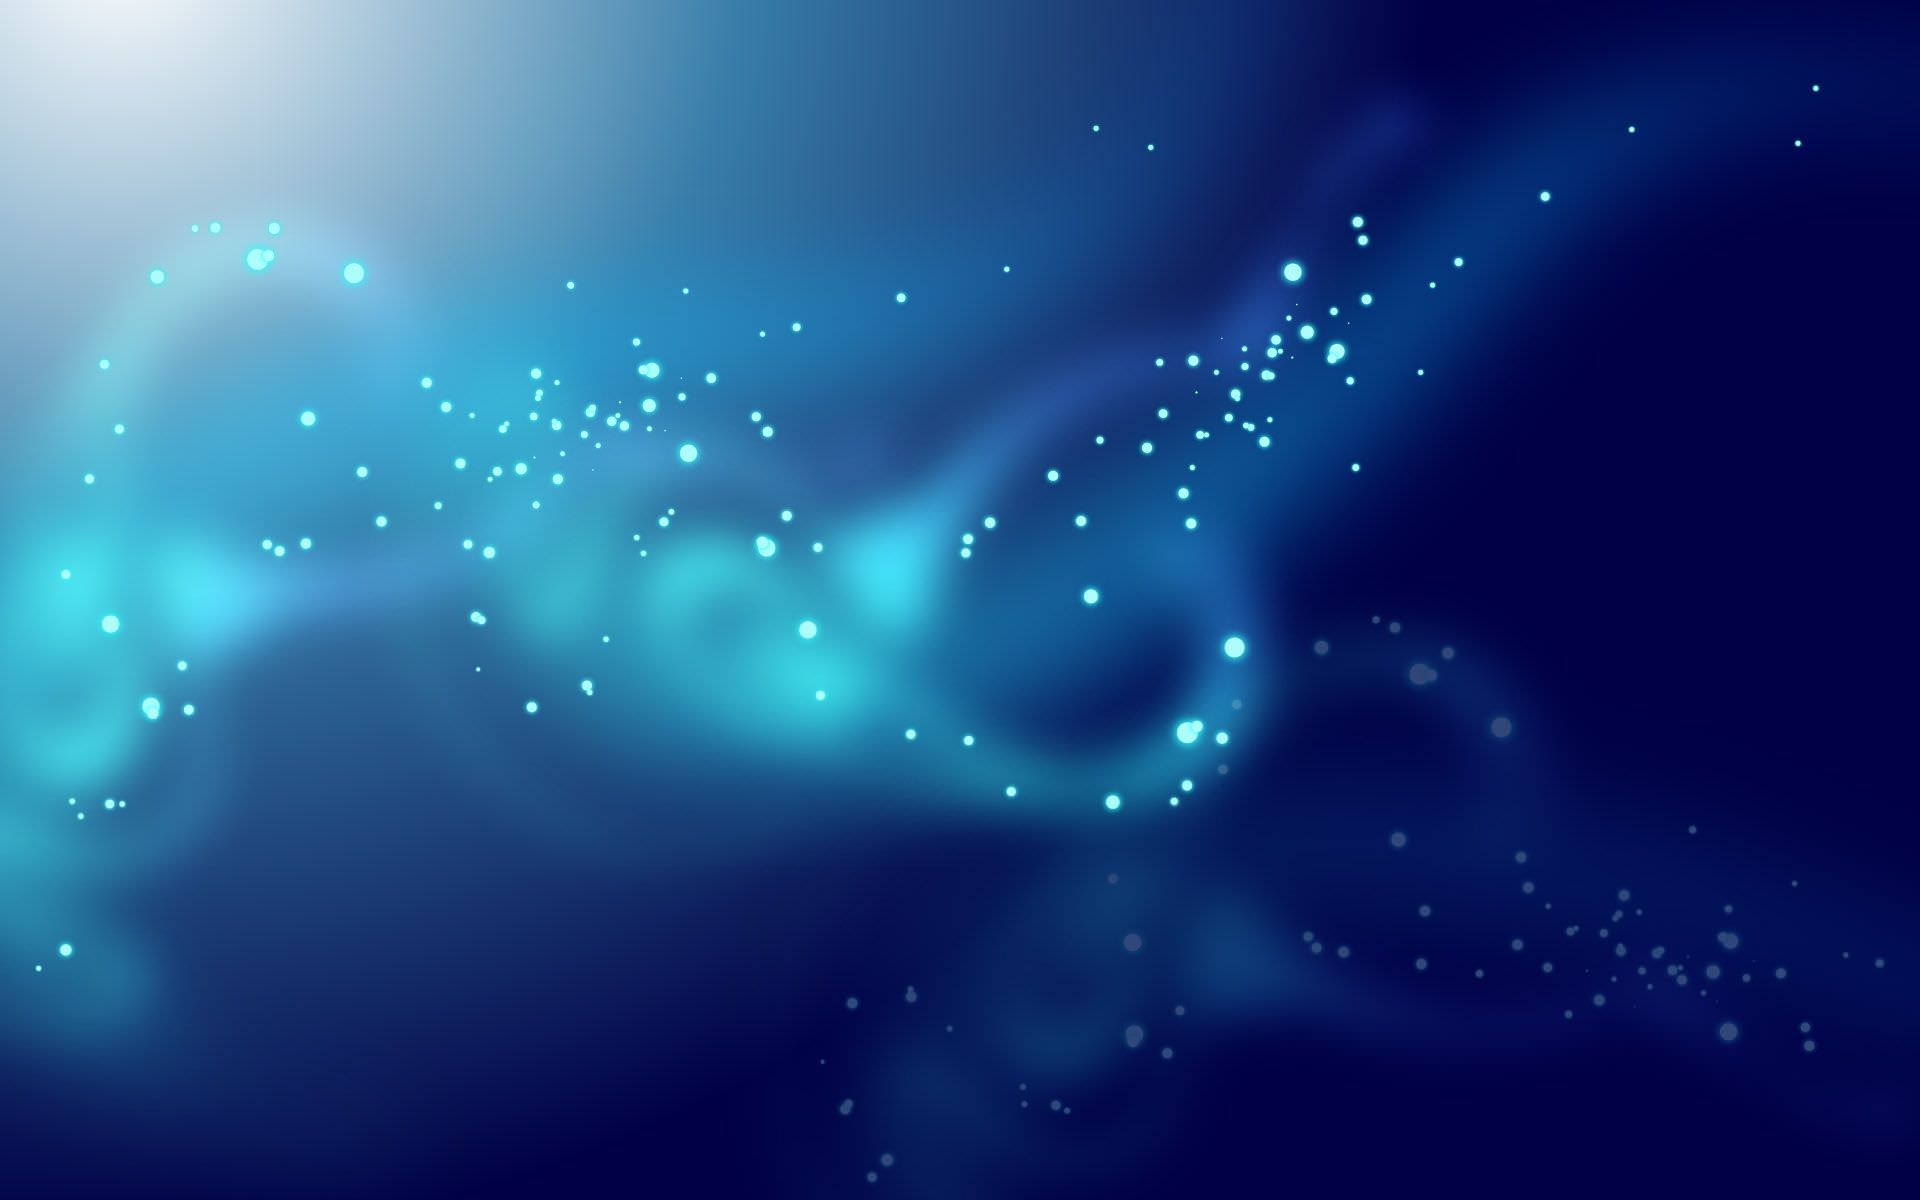
art, blue, sky, atmosphere, water, electric blue, space, astronomical object, star, outer space, nebula, graphics, universe